Earl of Dalhousie

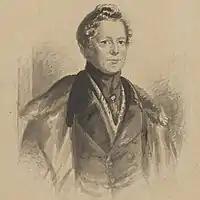
Fox Maule-Ramsay, 11th Earl of Dalhousie

He was succeeded by his eldest son, the thirteenth Earl. He was a Liberal politician and served under William Ewart Gladstone as Secretary of State for Scotland in 1886. His eldest son, the fourteenth Earl, was a captain in the Scots Guards and an honorary colonel in the North Scottish Royal Garrison Artillery (TA). He was succeeded by his eldest son, the fifteenth Earl. He was a Deputy Lieutenant of Angus. He died unmarried and was succeeded by his younger brother, the sixteenth Earl. He was a Conservative Member of Parliament before succeeding in the earldom and later served as Governor-General of the Federation of Rhodesia and Nyasaland and was Chancellor of the University of Dundee. the titles are held by his eldest son, the seventeenth Earl, who succeeded in 1999. Lord Dalhousie is Chief of Clan Ramsay.